Joe Bugner

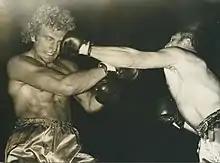
Bugner (left) during a boxing match

József Kreul Bugner (born 13 March 1950) is a Hungarian born British–Australian former professional boxer who competed in the heavyweight division and actor. He holds triple nationality, originally being a citizen of Hungary and a naturalised citizen of both Australia and the United Kingdom. He unsuccessfully challenged Muhammad Ali for the heavyweight championship in 1975, losing by a unanimous decision. As an actor, he is often known for his role in the 1994 action film "Street Fighter" alongside Jean-Claude Van Damme and Raul Julia.